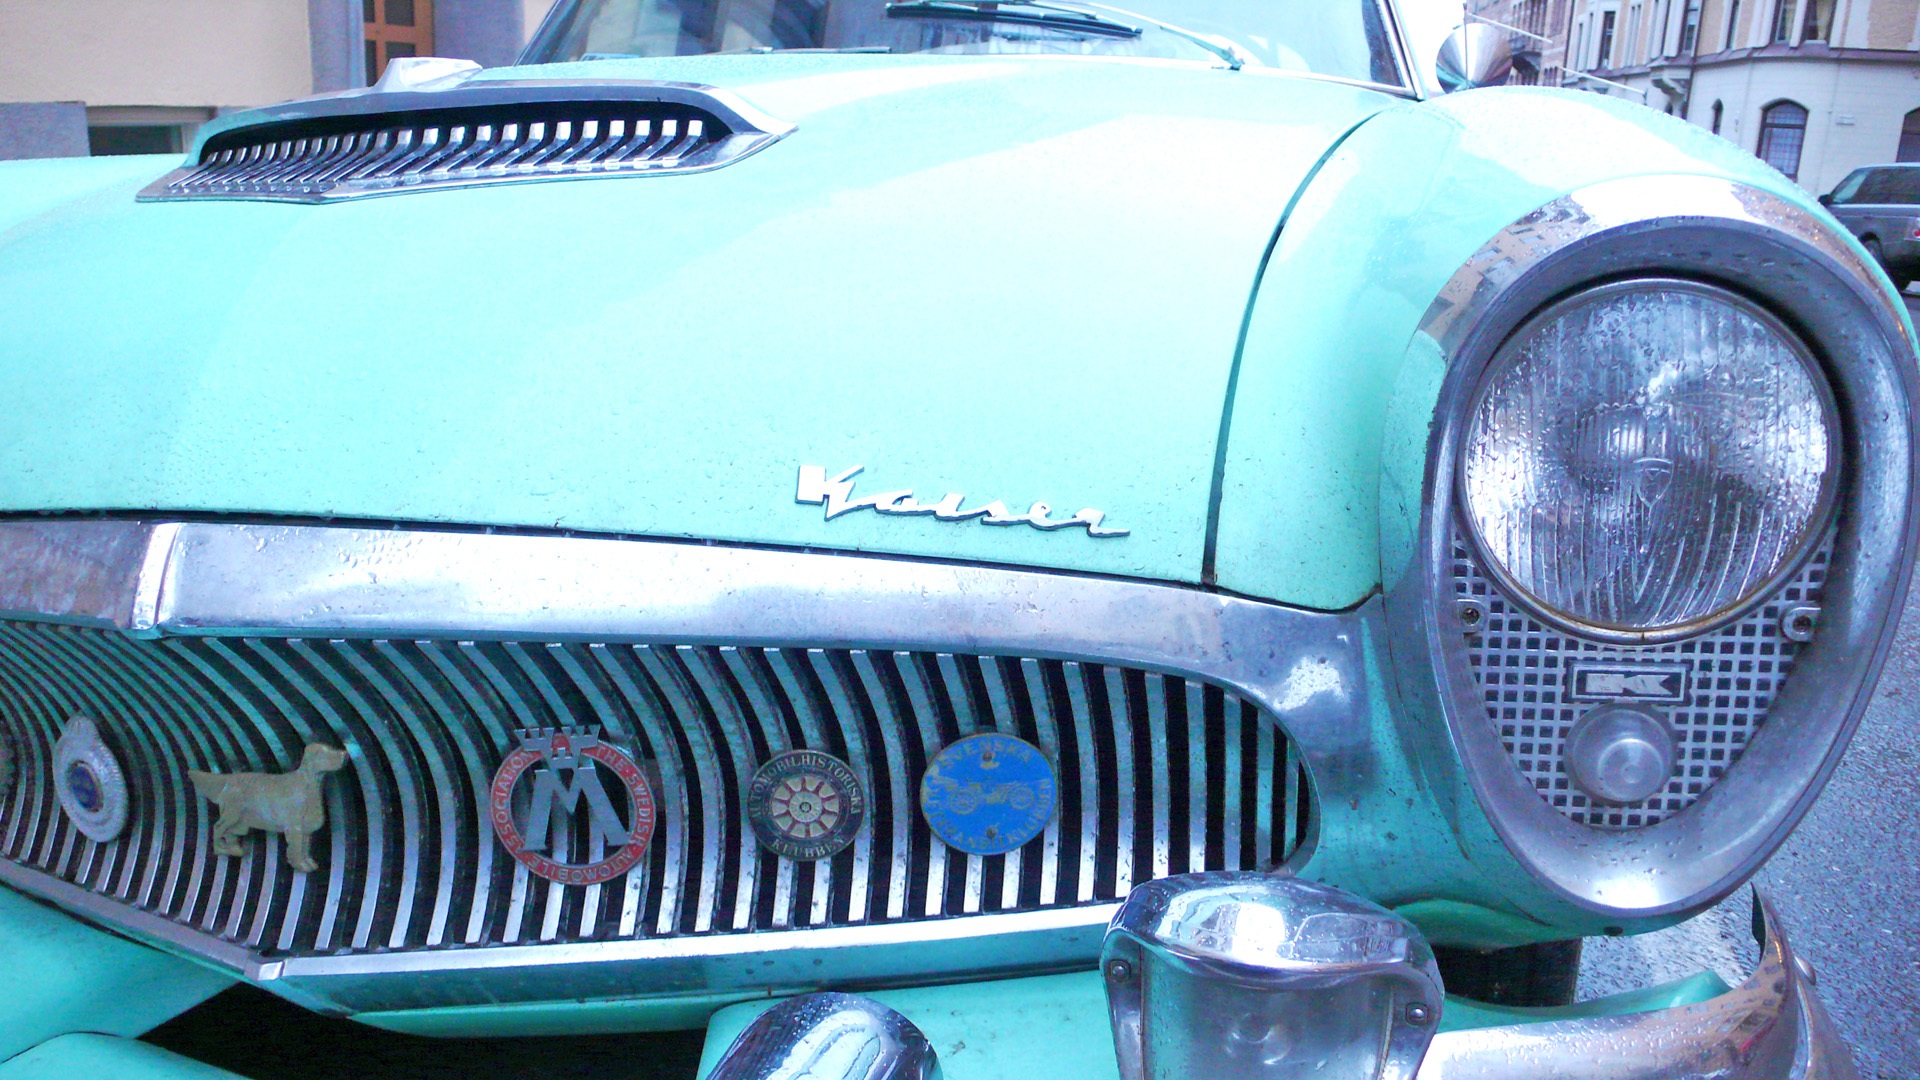
car, wheel, travel, vehicle, auto, historic, sports car, motor vehicle, vintage car, mexico, classic, antique car, antique auto, old auto, land vehicle, automobile make, automotive exterior, automotive design, performance car